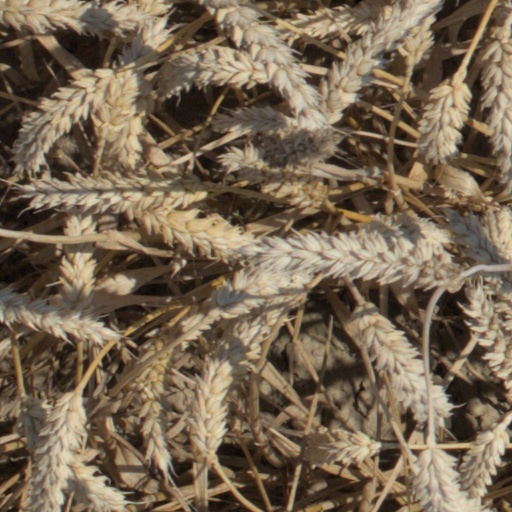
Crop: wheat